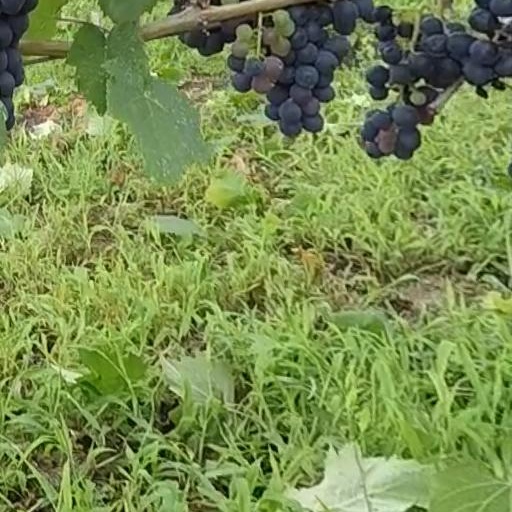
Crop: grape